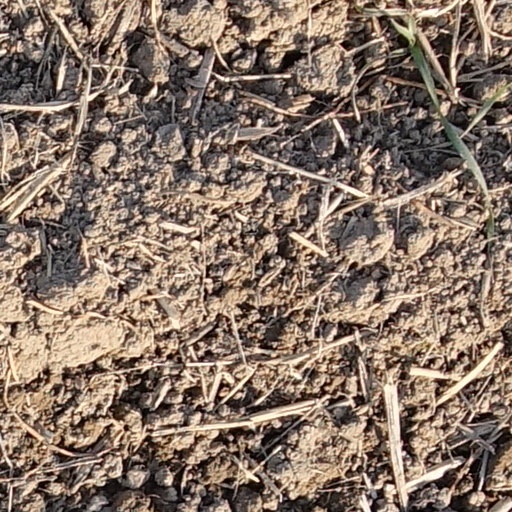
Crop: wheat